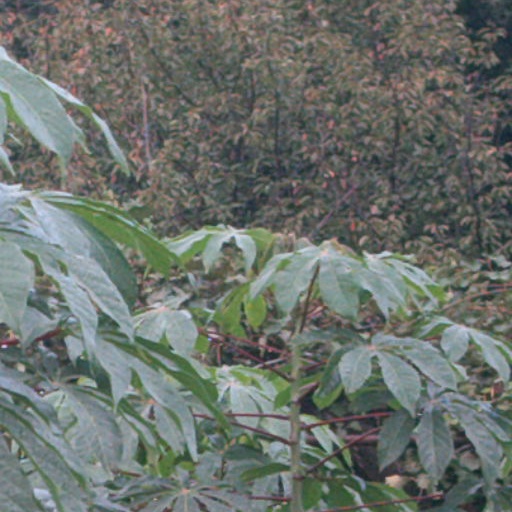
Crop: cassava